Cannibals and Kings

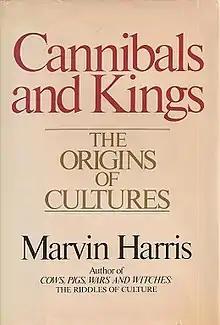
First edition cover

Cannibals and Kings (1977) is a book written by American anthropologist Marvin Harris. The book presents a systematic discussion of ideas about the reasons for a culture making a transition by stages from egalitarian hunter-gatherer to hierarchically based states as population density increases.